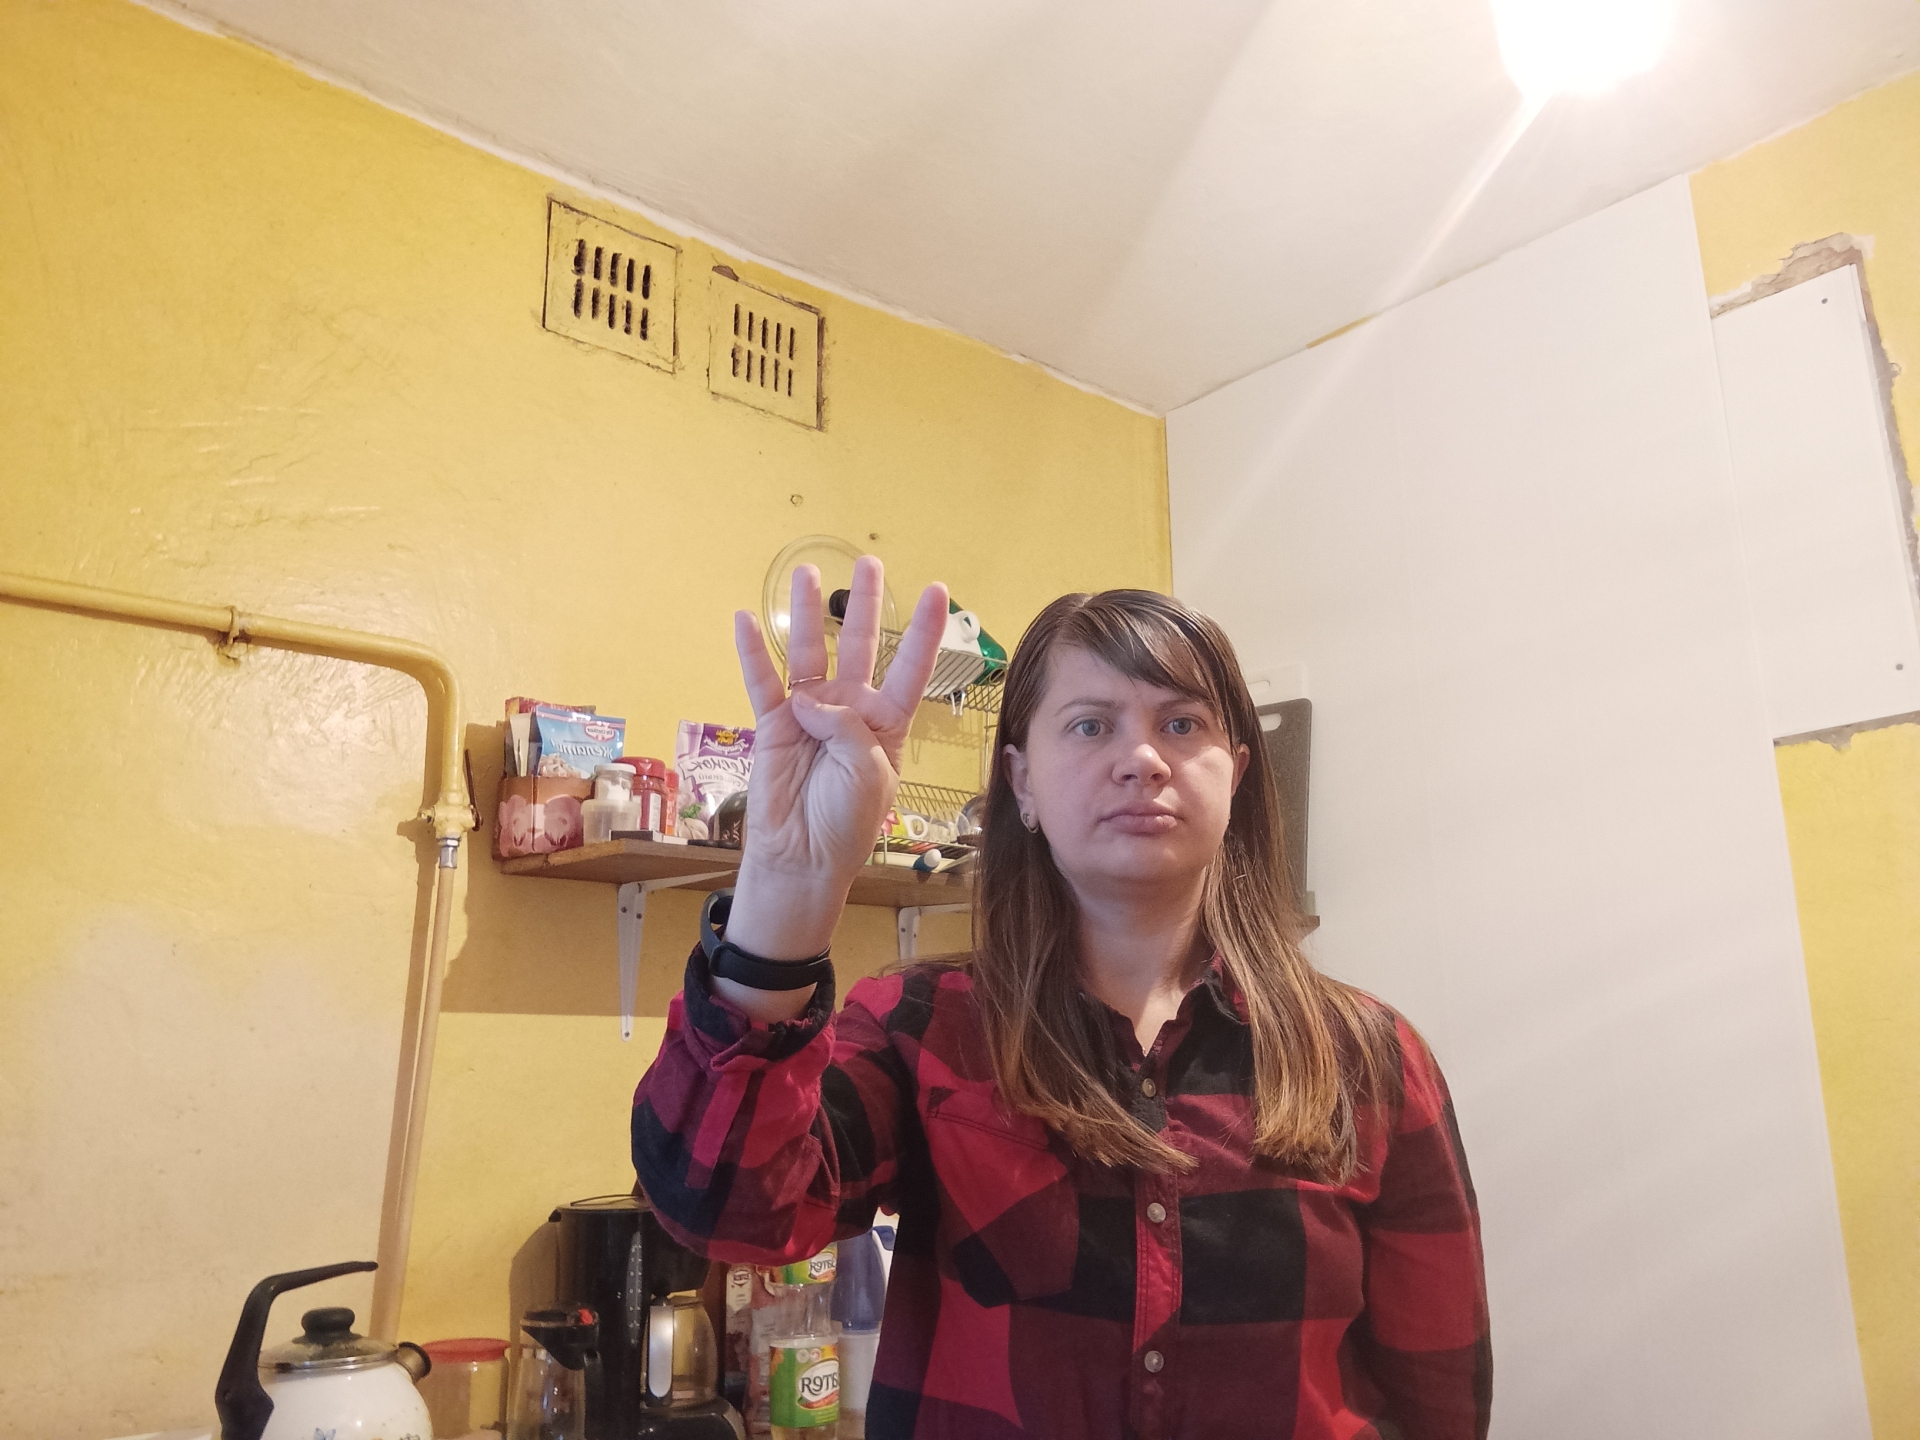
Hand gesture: four